Playmate to Jesus

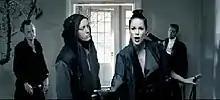
Aqua members wear dark and gray costumes in the video.

Pictures of shooting the music video in Lyngby, Denmark were released on Aqua's Facebook page on 14 September 2011. A take of the video was also uploaded on their YouTube channel. The video was officially uploaded on YouTube on 22 September. Directed by Michael Sauer Christensen, it is set in an eerie, empty house that is reminiscent of a horror film, where a black cloud wanders through the halls of the house. The members wear black and gray clothing in the video, with Nystrom's costume gradually changing throughout. The video ends by the members exiting the house through the roof and transforming into a beam of light shooting into the sky. The video uses a shortened radio edit of the original song, omitting the bridge.